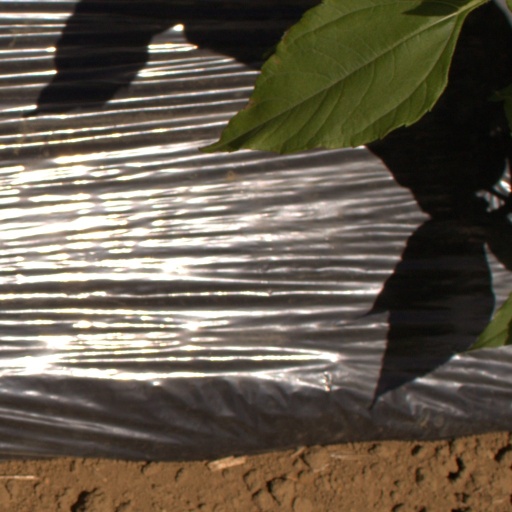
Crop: Jerusalem artichoke